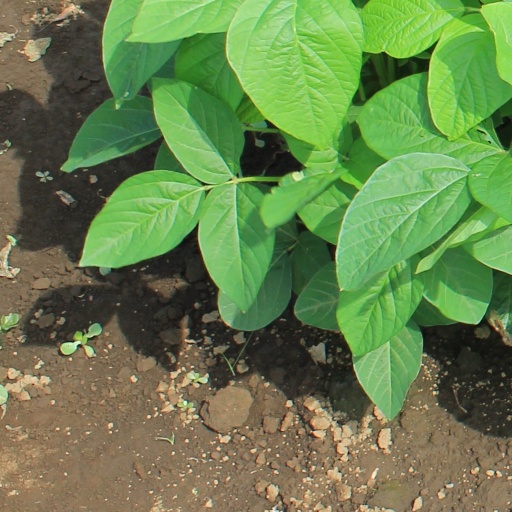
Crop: soybean